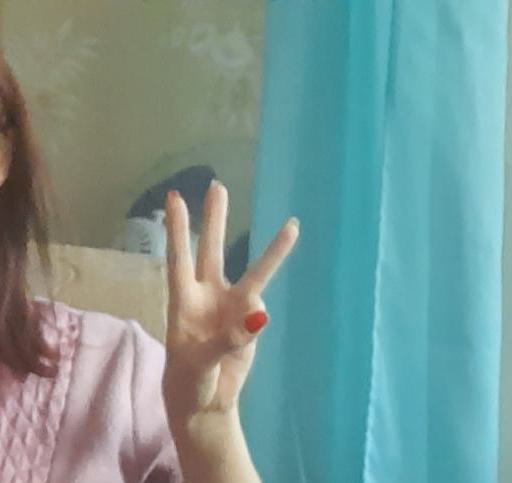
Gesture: three